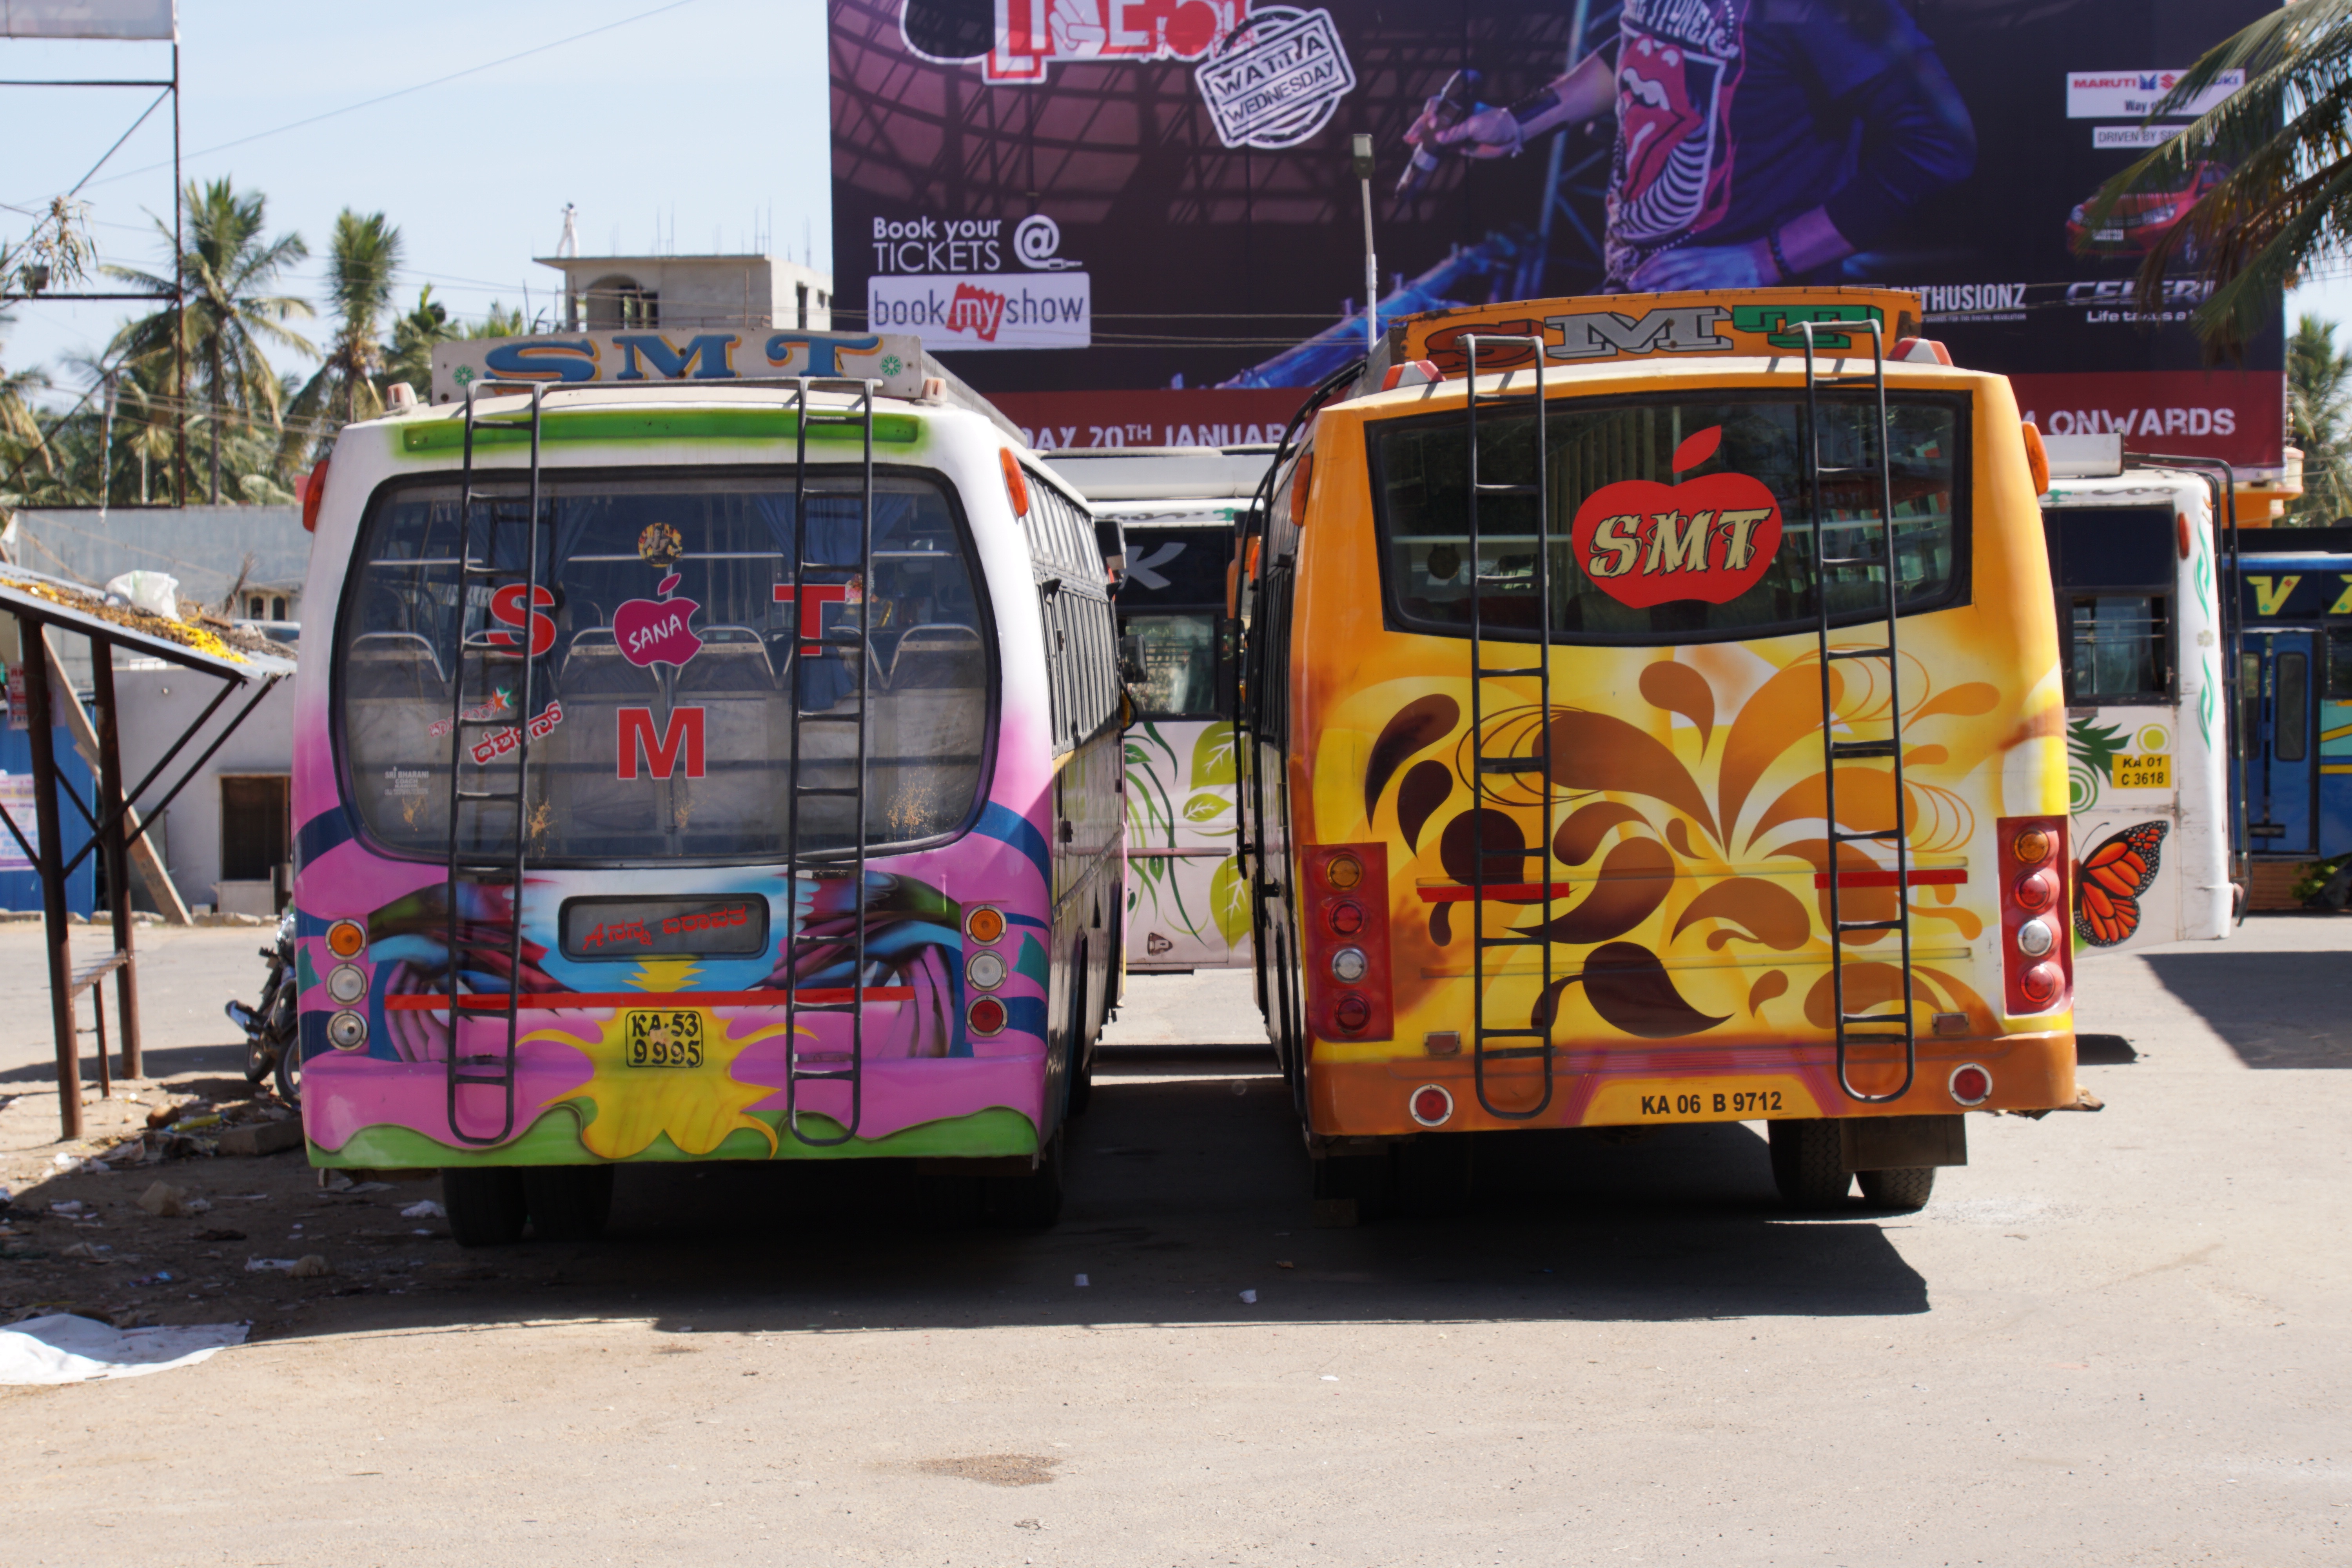
transport, truck, vehicle, public transport, bus, art